Keystone State Wrestling Alliance

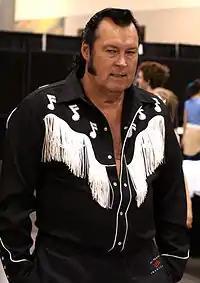
The Honky Tonk Man

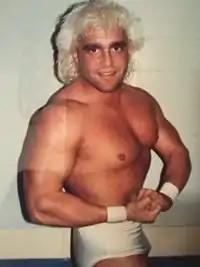
Cody Michaels

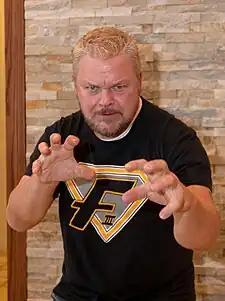
Shane Douglas

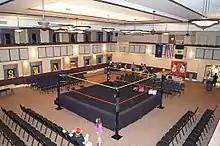
The KSWA ring prior 2015 Fan Fest

The Joe Abby Memorial Tournament is an annual professional wrestling single-elimination tournament produced by the Keystone State Wrestling Alliance (KSWA) promotion, which has been held since 2008. It was briefly held as a tag team tournament from 2012 to 2013 and as a four-man tag team tournament from 2015 to 2016. It is held in memory of "Killer" Joe Abby, a "Studio Wrestling" star during the 1970s, who died from a heart attack on November 14, 1996.